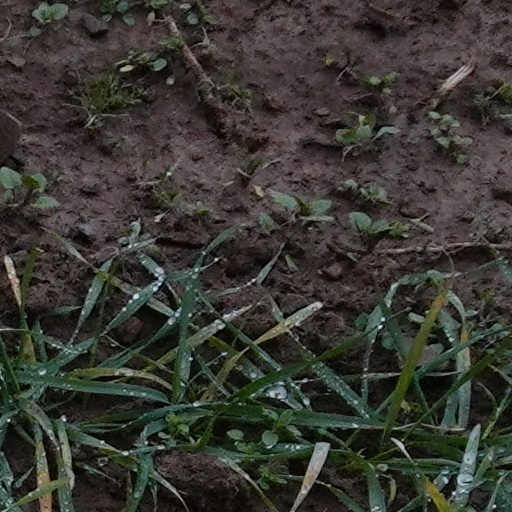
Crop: wheat